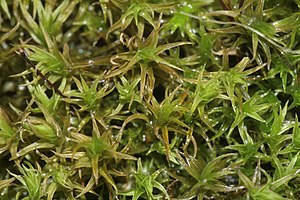
Kalktuemos
Pomeranskalktuemos Didymodon spadiceus
Pomeranskalktuemos Didymodon spadiceus
Didymodon er en slægt af mosser med omkring 95 arter, der er udbredt i tempererede egne og bjergområder.